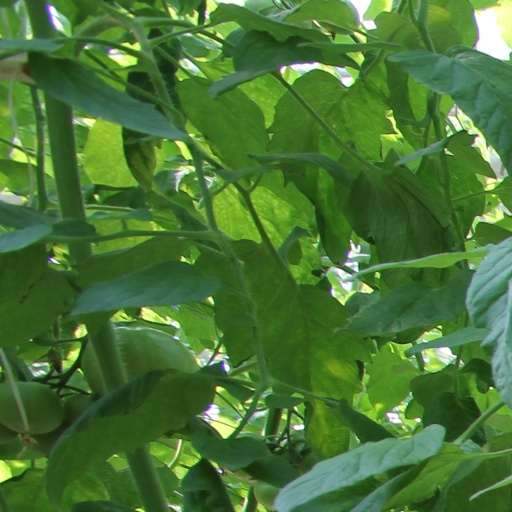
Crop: tomato